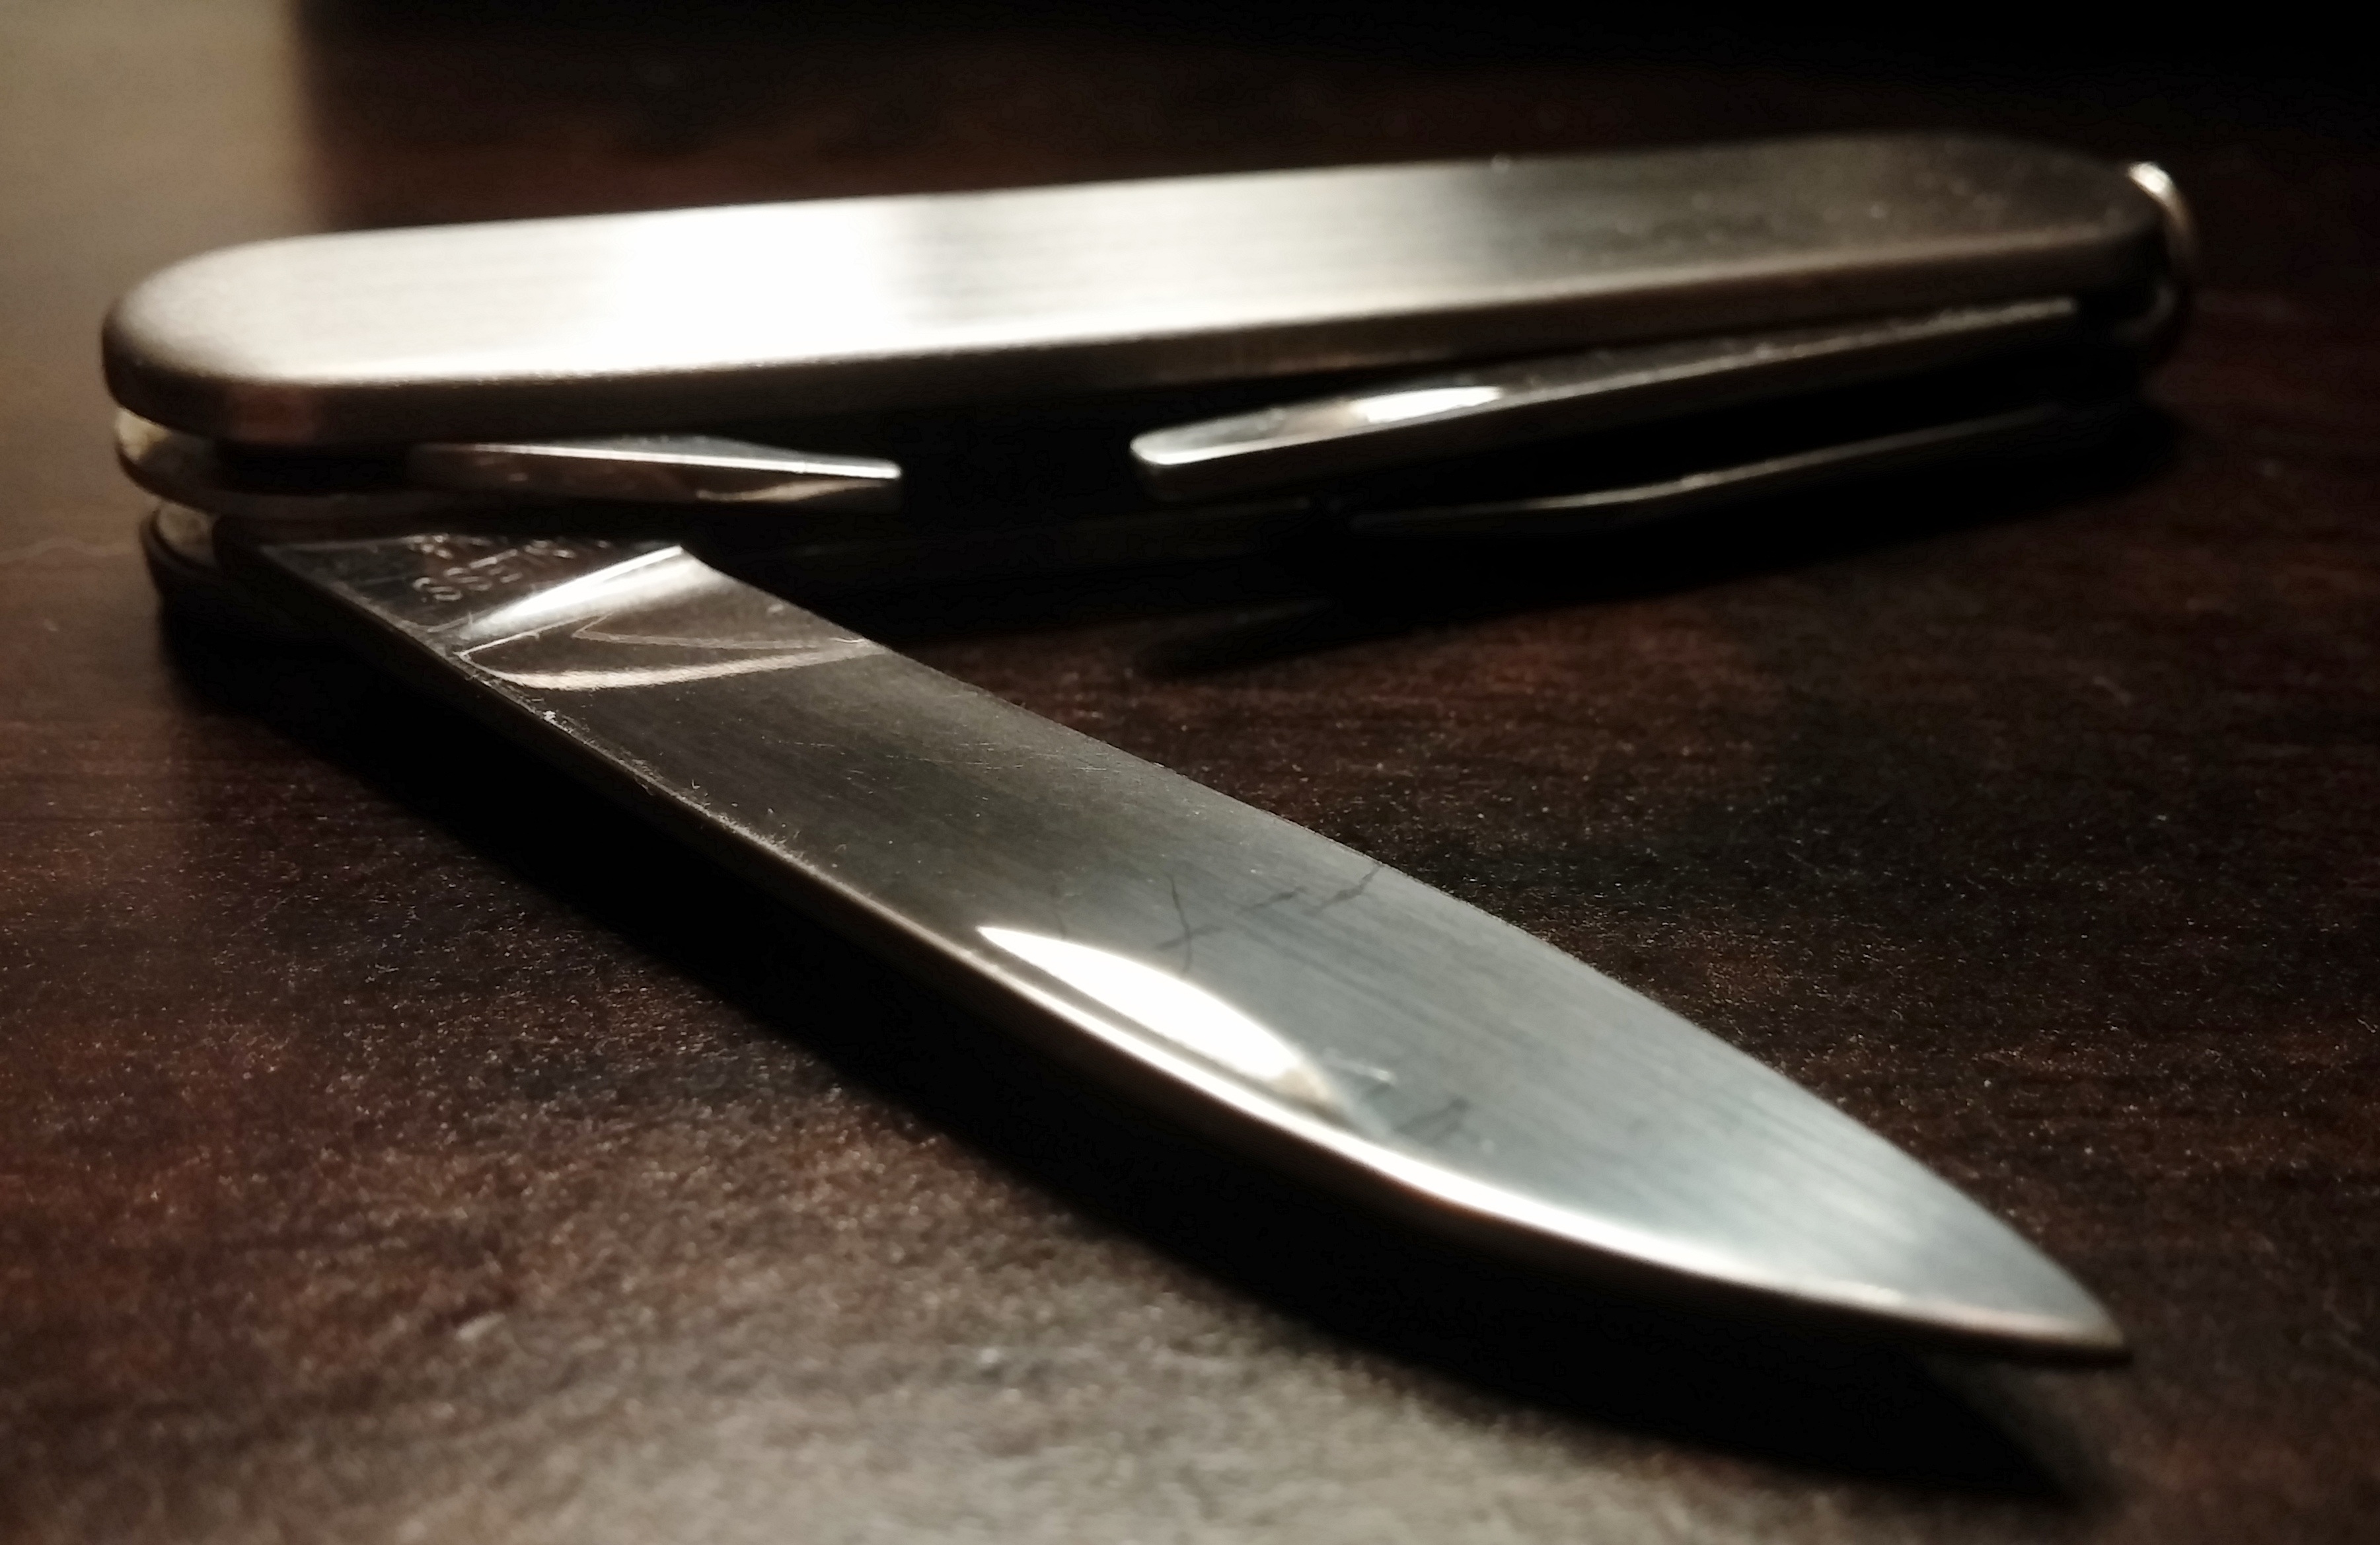
sharp, weapon, knife, cut, blade, folding, stainless, razor, pocketknife, penknife, cold weapon, multitool, melee weapon